Metal cluster compound

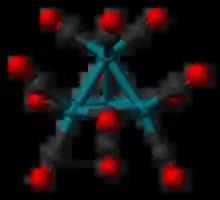
Structure of Rh(CO), a metal carbonyl cluster.

Many metal carbonyl clusters contain ligands aside from CO. For example, the CO ligand can be replaced with myriad alternatives such as phosphines, isocyanides, alkenes, hydride, etc. Some carbonyl clusters contain two or more metals. Others contain carbon vertices. One example is the methylidyne-tricobalt cluster [Co(CH)(CO)]. The above-mentioned cluster serves as an example of an overall zero-charged (neutral) cluster. In addition, "cationic" (positively charged) rather than neutral organometallic trimolybdenum or tritungsten clusters are also known. The first representative of these ionic organometallic clusters is [Mo(CCH)(OCCH)(HO)].